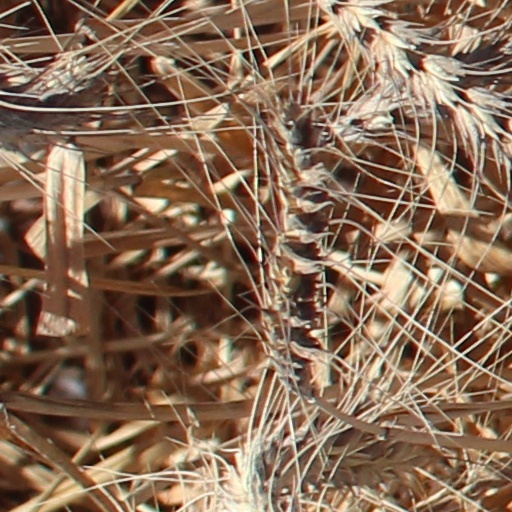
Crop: wheat